Aerial Forest Protection Service (Russia)

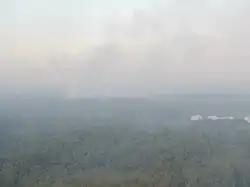
Ostrovtsy forest fires 2010

On July 7, 1931, using the U-2 (BY-2) plane, the first aviation expedition of the Avielesookhrana to fight forest fires in the Nizhny Novgorod region was launched from a station in Uren; this was the first flight in which the U-2 (BY-2) plane had been used to detect a forest fire. The expedition was headed by G. G. Samoilovich of the Lesoaviatsionnoy (Forest Aviation) section of the Leningrad Forestry Research Institute, along with employees S. P. Rumyantsev, G. Stadnitskii, and V. Antipin. One year later in 1932, under the guidance of M. Simsk, the agency conducted experiments in the Shatura district of the Moscow region using chemical bombs to combat forest fires from the air; this was the first use of Aerosil drops. In 1934 the agency published a guide on protecting forests from wildfires, compiled by S. P. Rumyantsev; it included the advantages of an aerial wildfire defense, Rumyantsev's administrative process, and instructions on cartography, communication, airfields, etc. The first experiments in using explosives to combat wildfires were undertaken that same year under the direction of P. P. Serebrennikov of TSNIILH (now the All-Russian Research Institute for Silviculture and Mechanization of Forestry) in the Yegoryevsk district of the Moscow region.